New Order (Nazism)

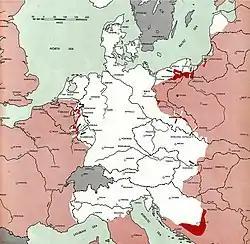

In the Long-Term, Nazi Germany was planning to create a system of (Colonial gunboat) with the aim of parking them in the restored oversea colonies, that would serve to restore the "" of the German Empire, which was a system of German ports in foreign territory [] for tasks in foreign waters to protect German commercial and colonial interests, and thus securing sea routes around the world for military and economical reasons on a larger global geopolitical scale against the naval power of other great powers like British Empire, French Empire and United States (also Italian Empire and Japanese empire in the future). It is theorized that was complementary to the Plan Z of the Kriegsmarine and its efforts to be a fleet worthy of a world power, alike British Royal Navy.